Dr. Wagner Jr.

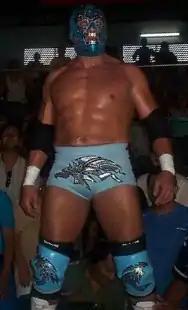
Dr. Wagner Jr. posing

In June 2010, Dr. Wagner Jr. won a four-way match to become the wrestler to be featured on the cover of the video game , which was released on August 9, 2010, in North America. Dr. Wagner Jr. is one of the playable characters in the game.